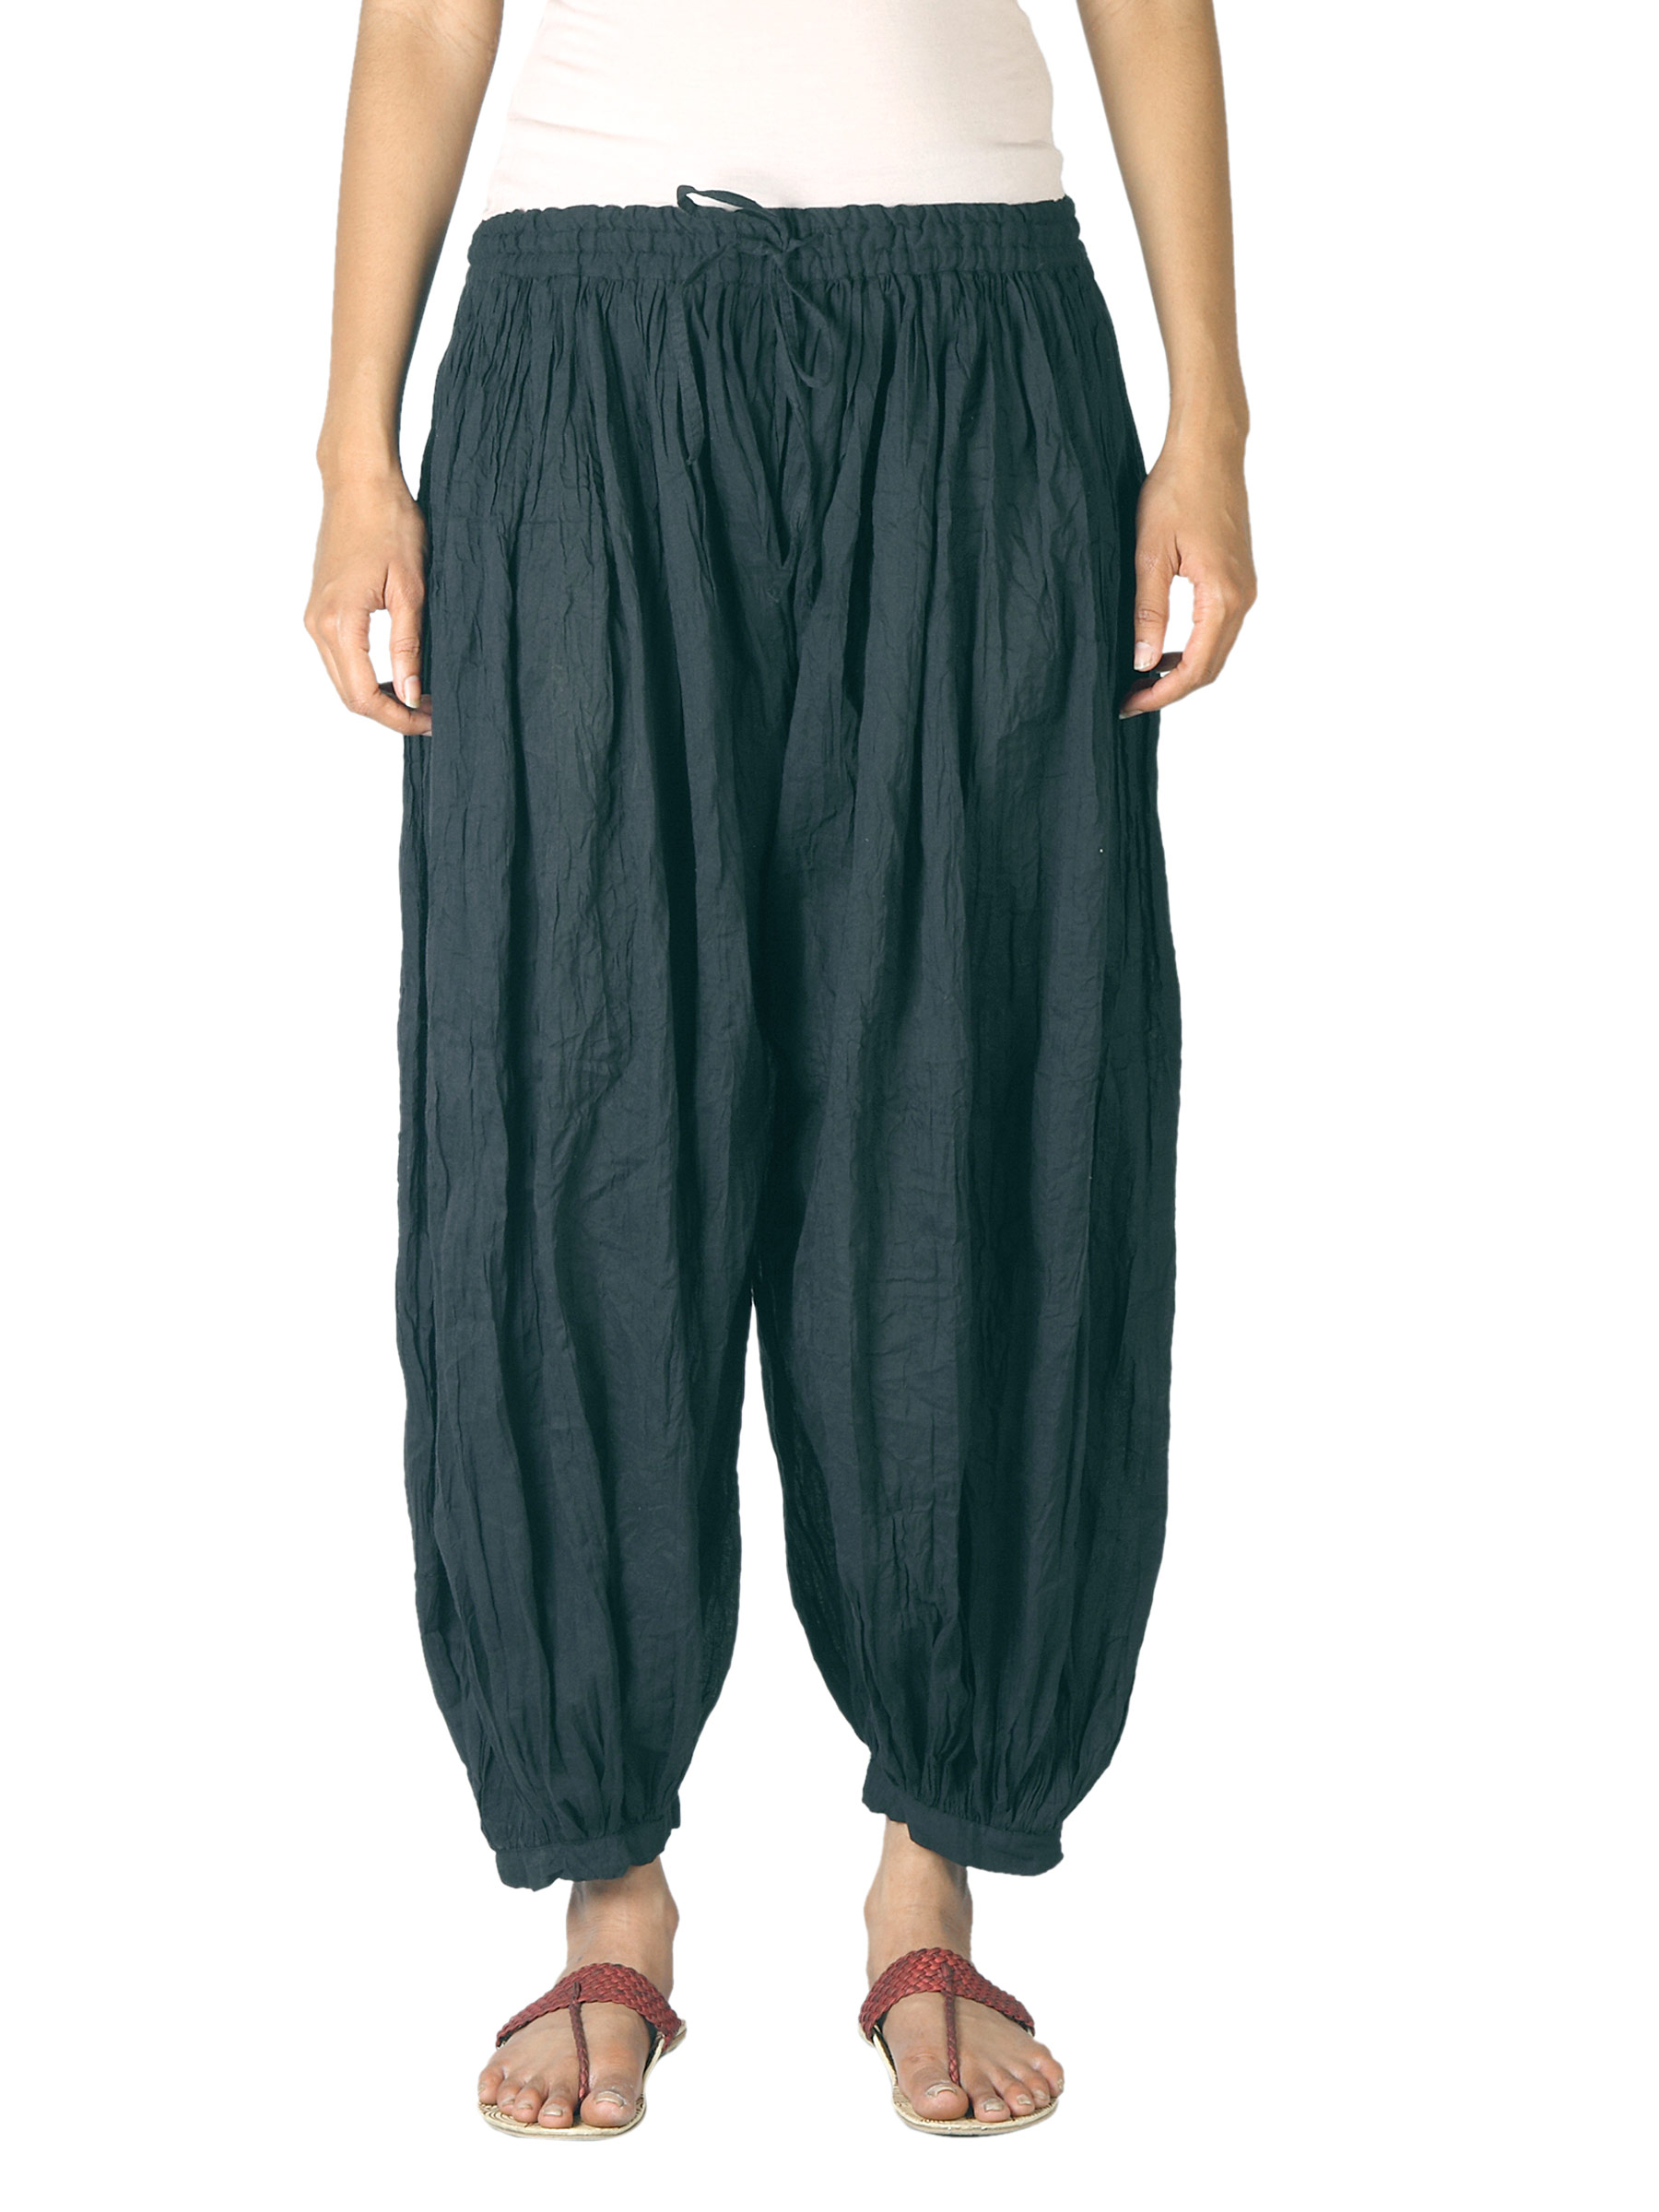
Fabindia Women Black Harem Pants
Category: Apparel / Bottomwear / Trousers
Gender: Women
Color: Black
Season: Summer 2012
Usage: Ethnic